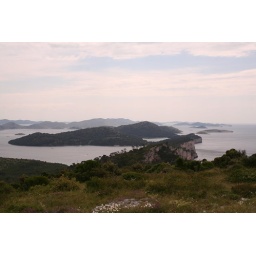
On the left is Telascica Bay on the Right the Adriatic. The natural &amp;quot;salt water lake can be seen in the distance.